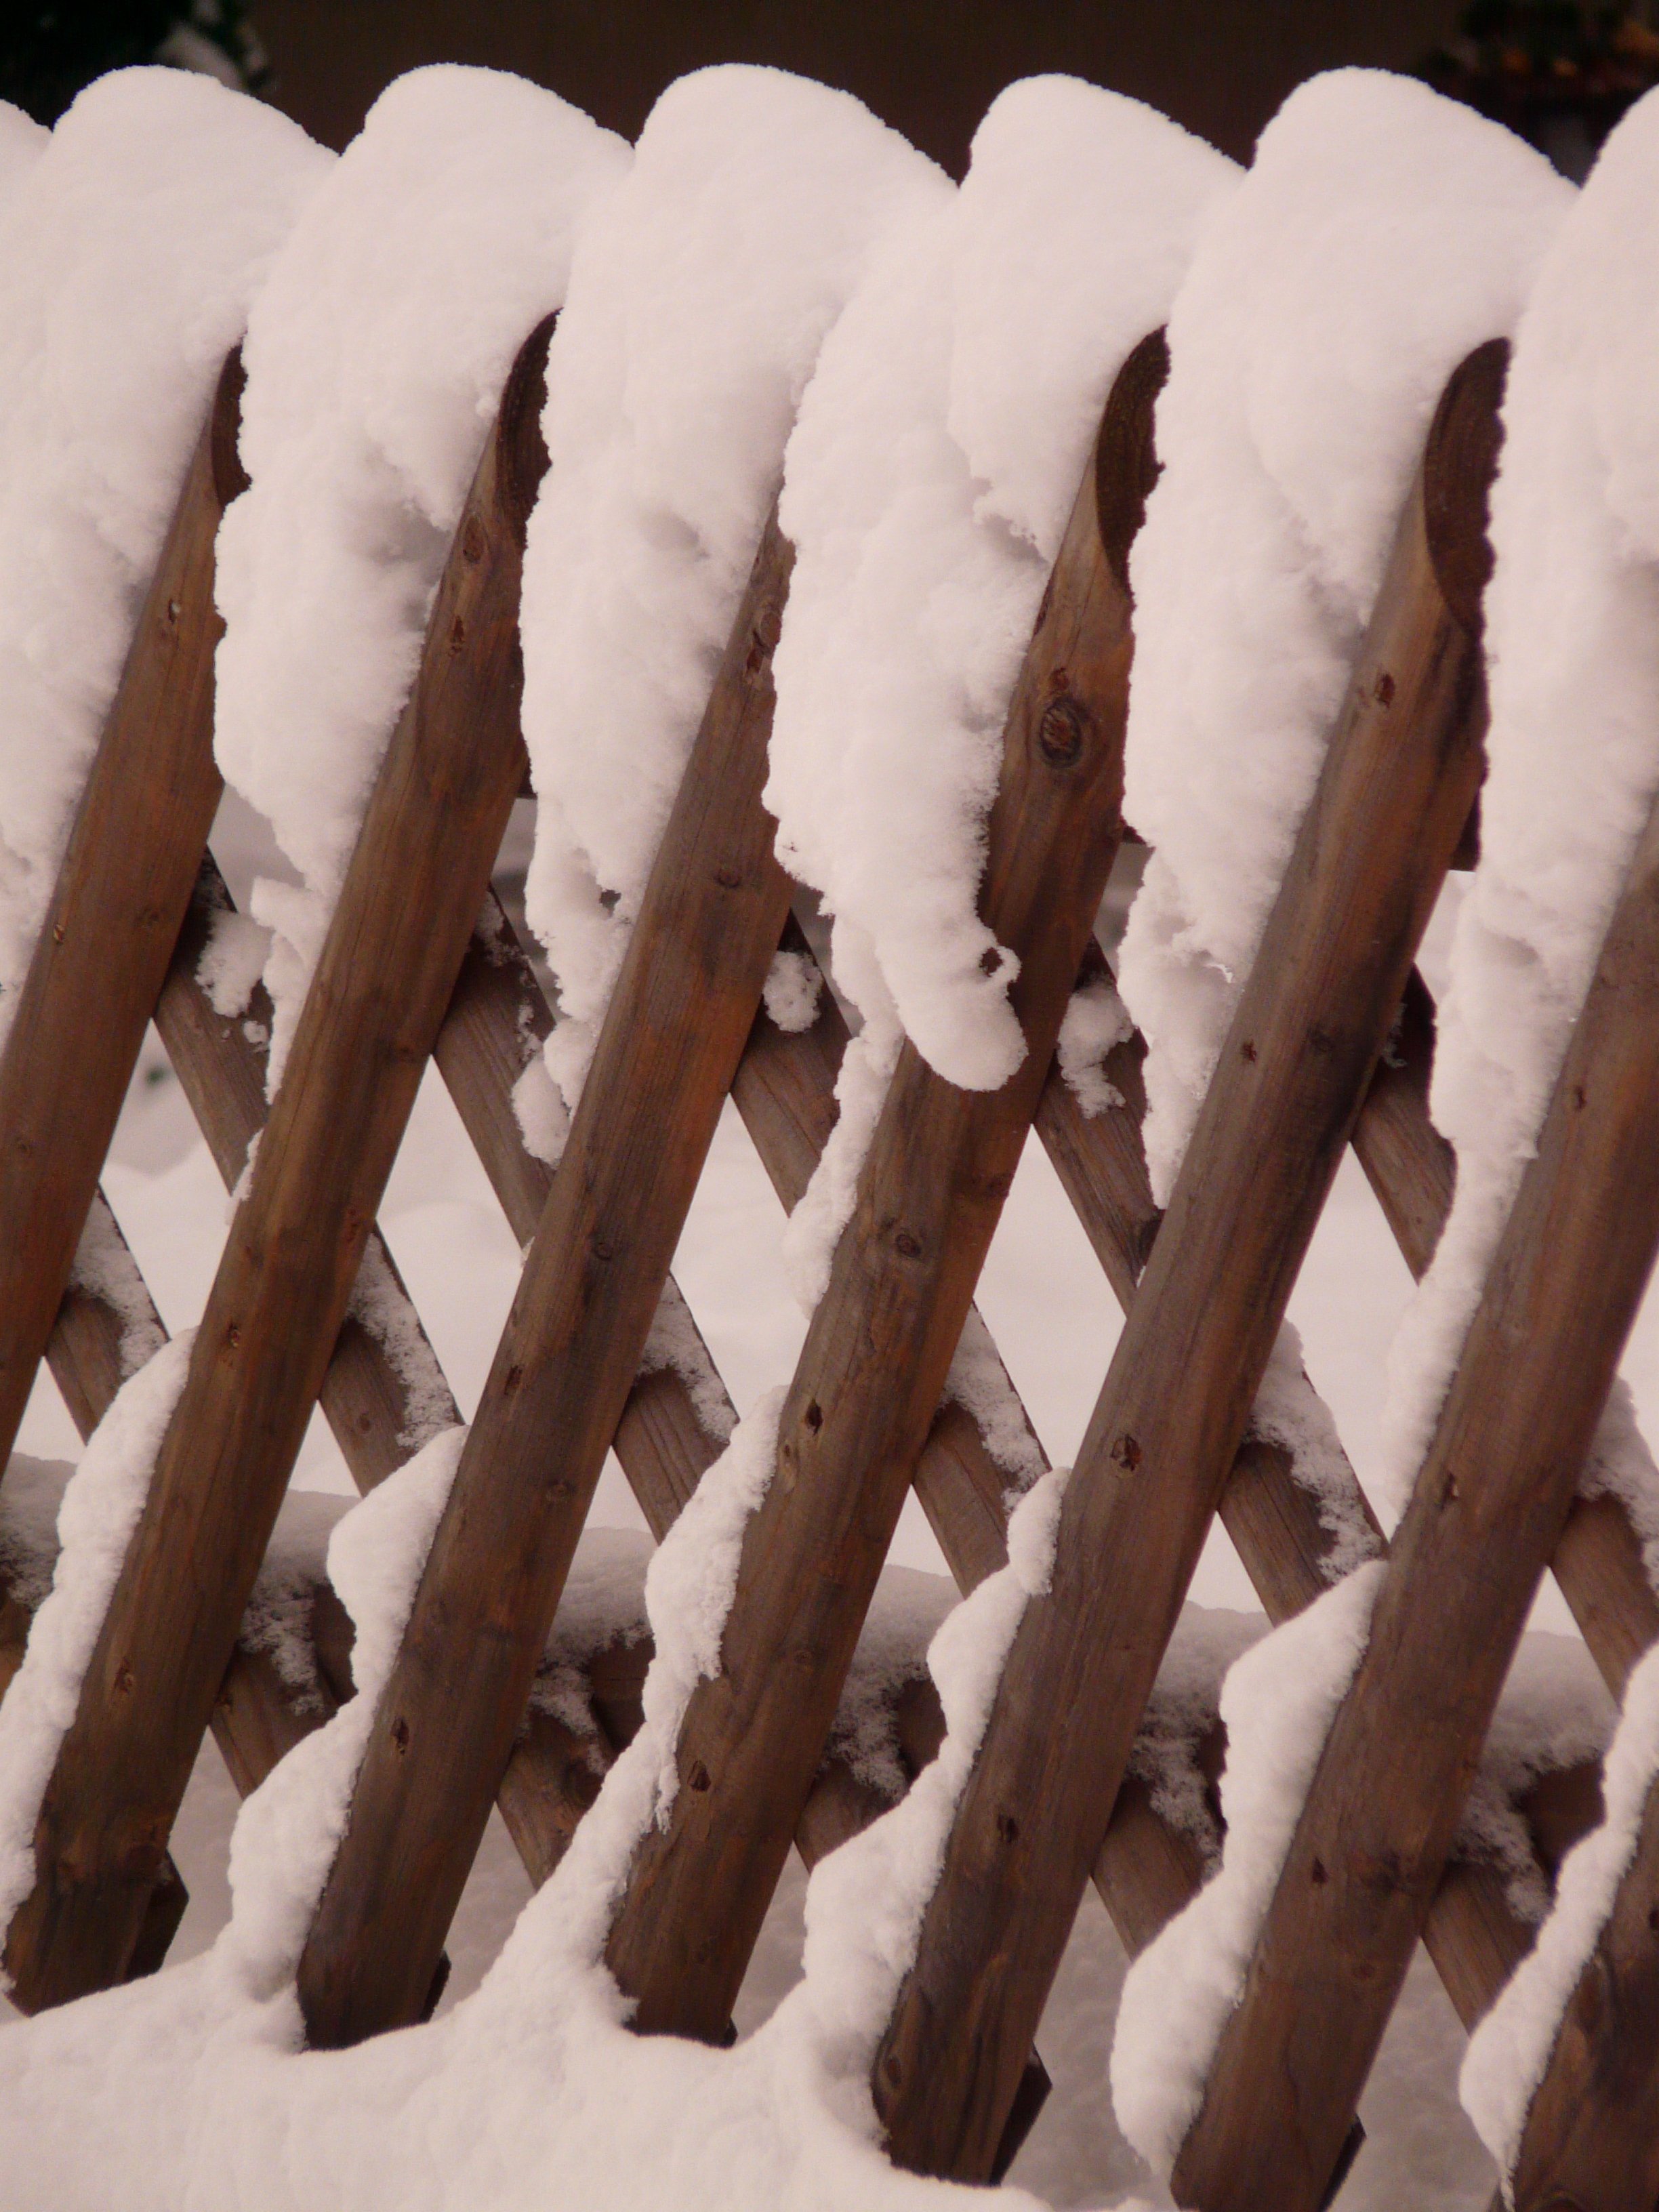
branch, snow, cold, winter, fence, wood, white, leaf, ice, weather, brown, snowy, twig, icy, freezing, garden fence, wood fence, battens